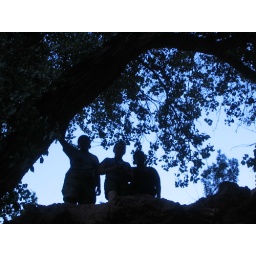
Saturday Afternoon: The girls silhouetted against the evening sky near Navajo Falls.